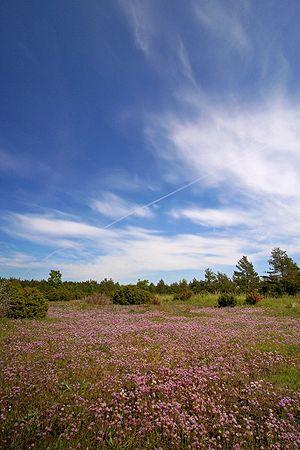
Le parc national de Vilsandi est un parc national d'Estonie, situé sur les îles de Vilsandi, Loonalaid et d'autres petits îlots ainsi que sur la partie ouest de l'île de Saaremaa.